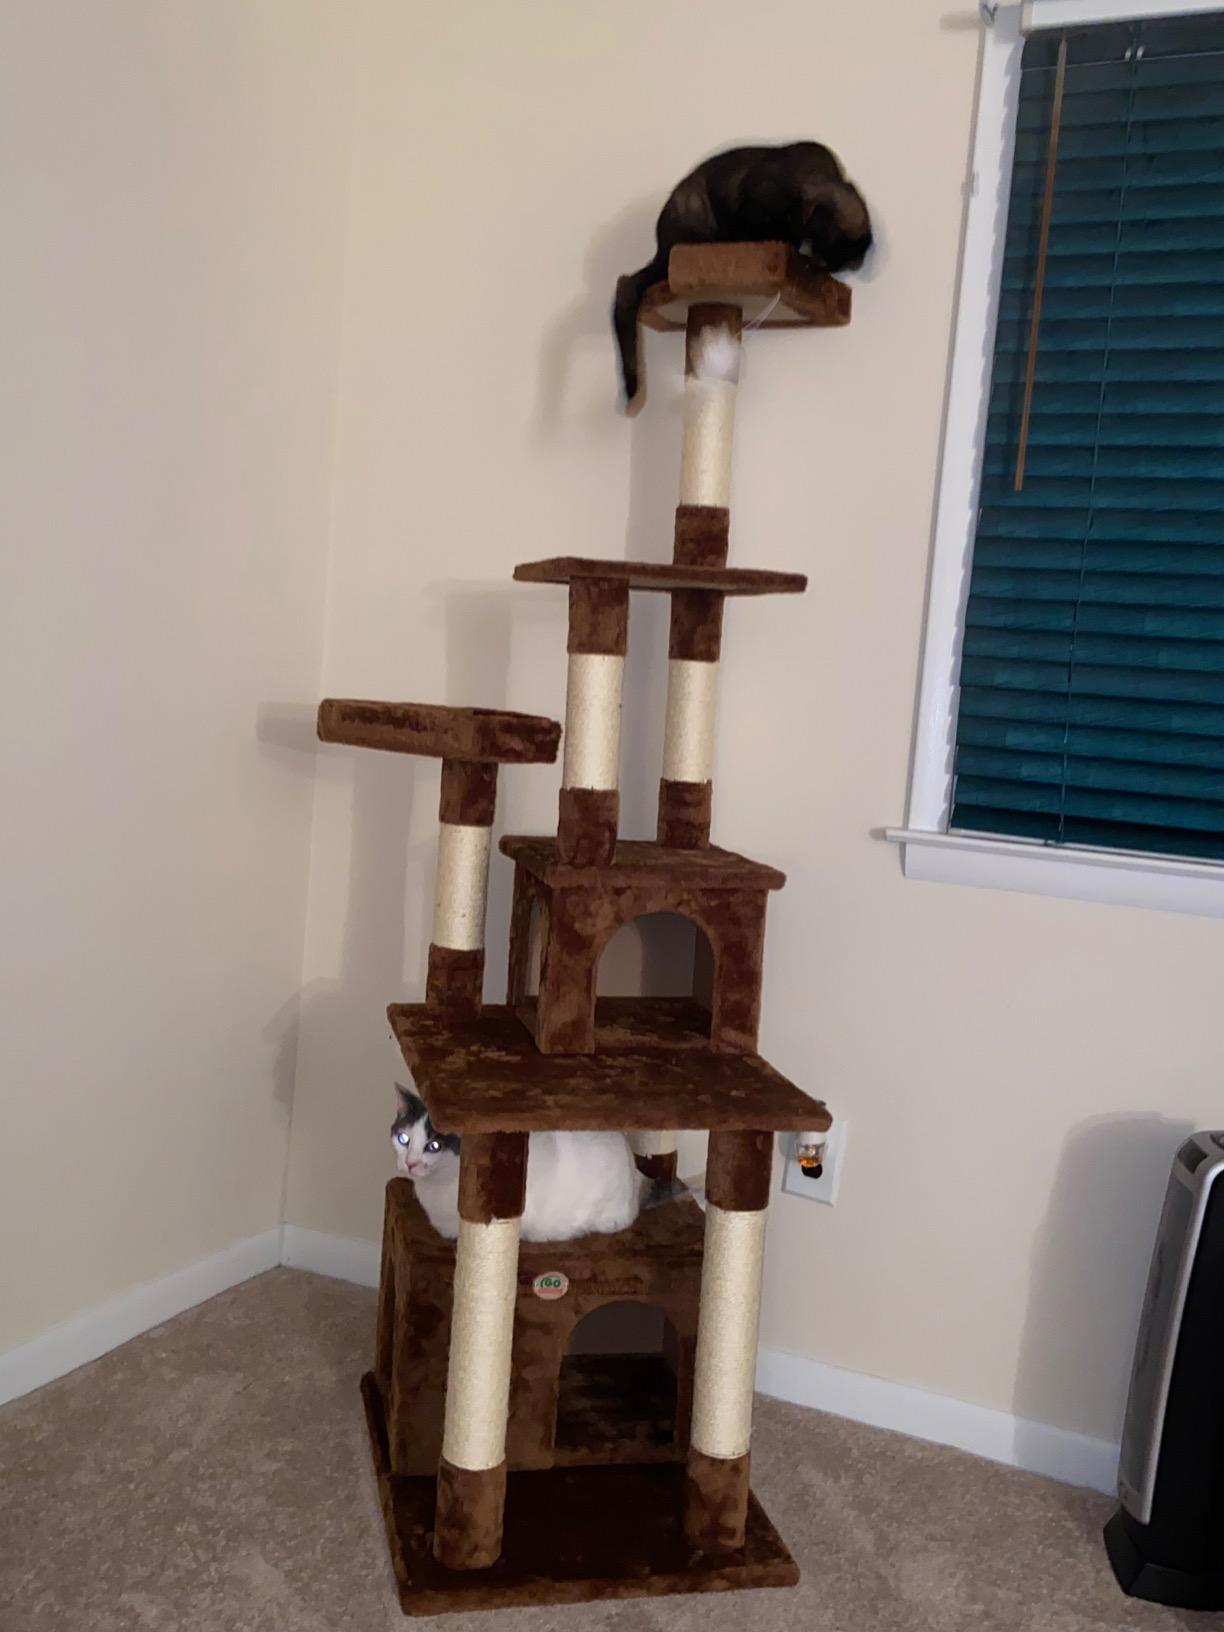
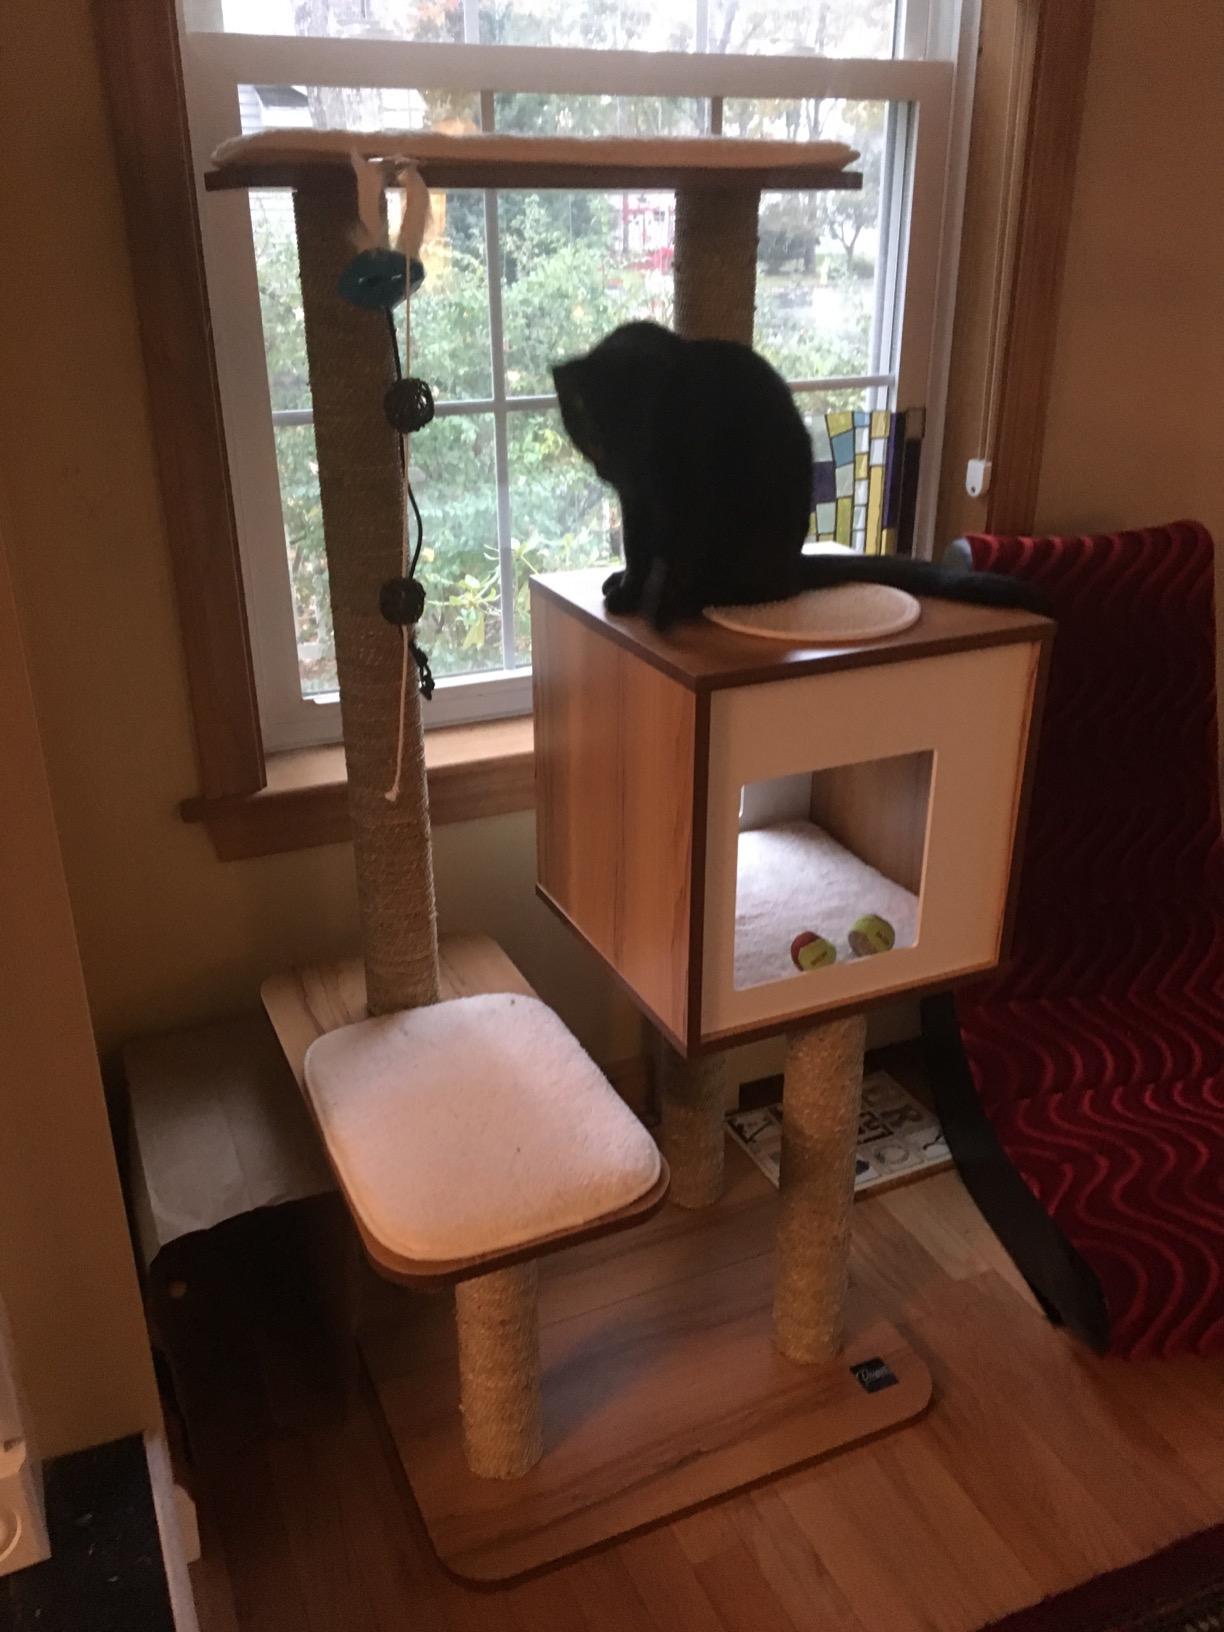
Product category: items_cat tree
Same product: no